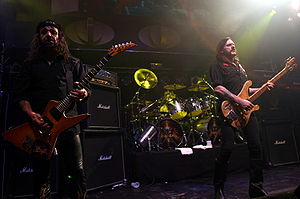
Motörhead
Motörhead Live i Reds, Edmonton
Motörhead var et Grammy-vindende britisk heavy metal-band dannet i 1975 af bassist, sanger og sangskriver Lemmy Kilmister.